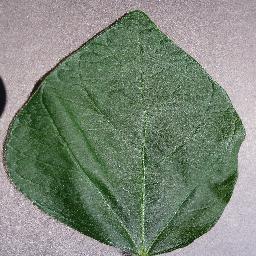
Label: Soybean___healthy